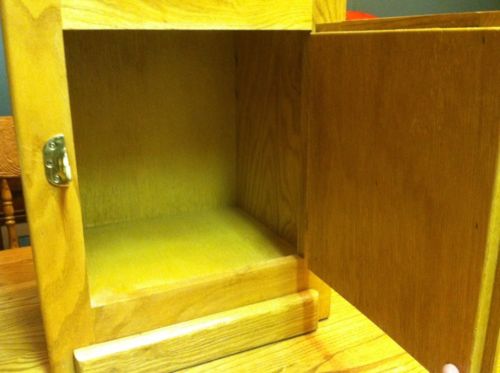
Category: cabinet